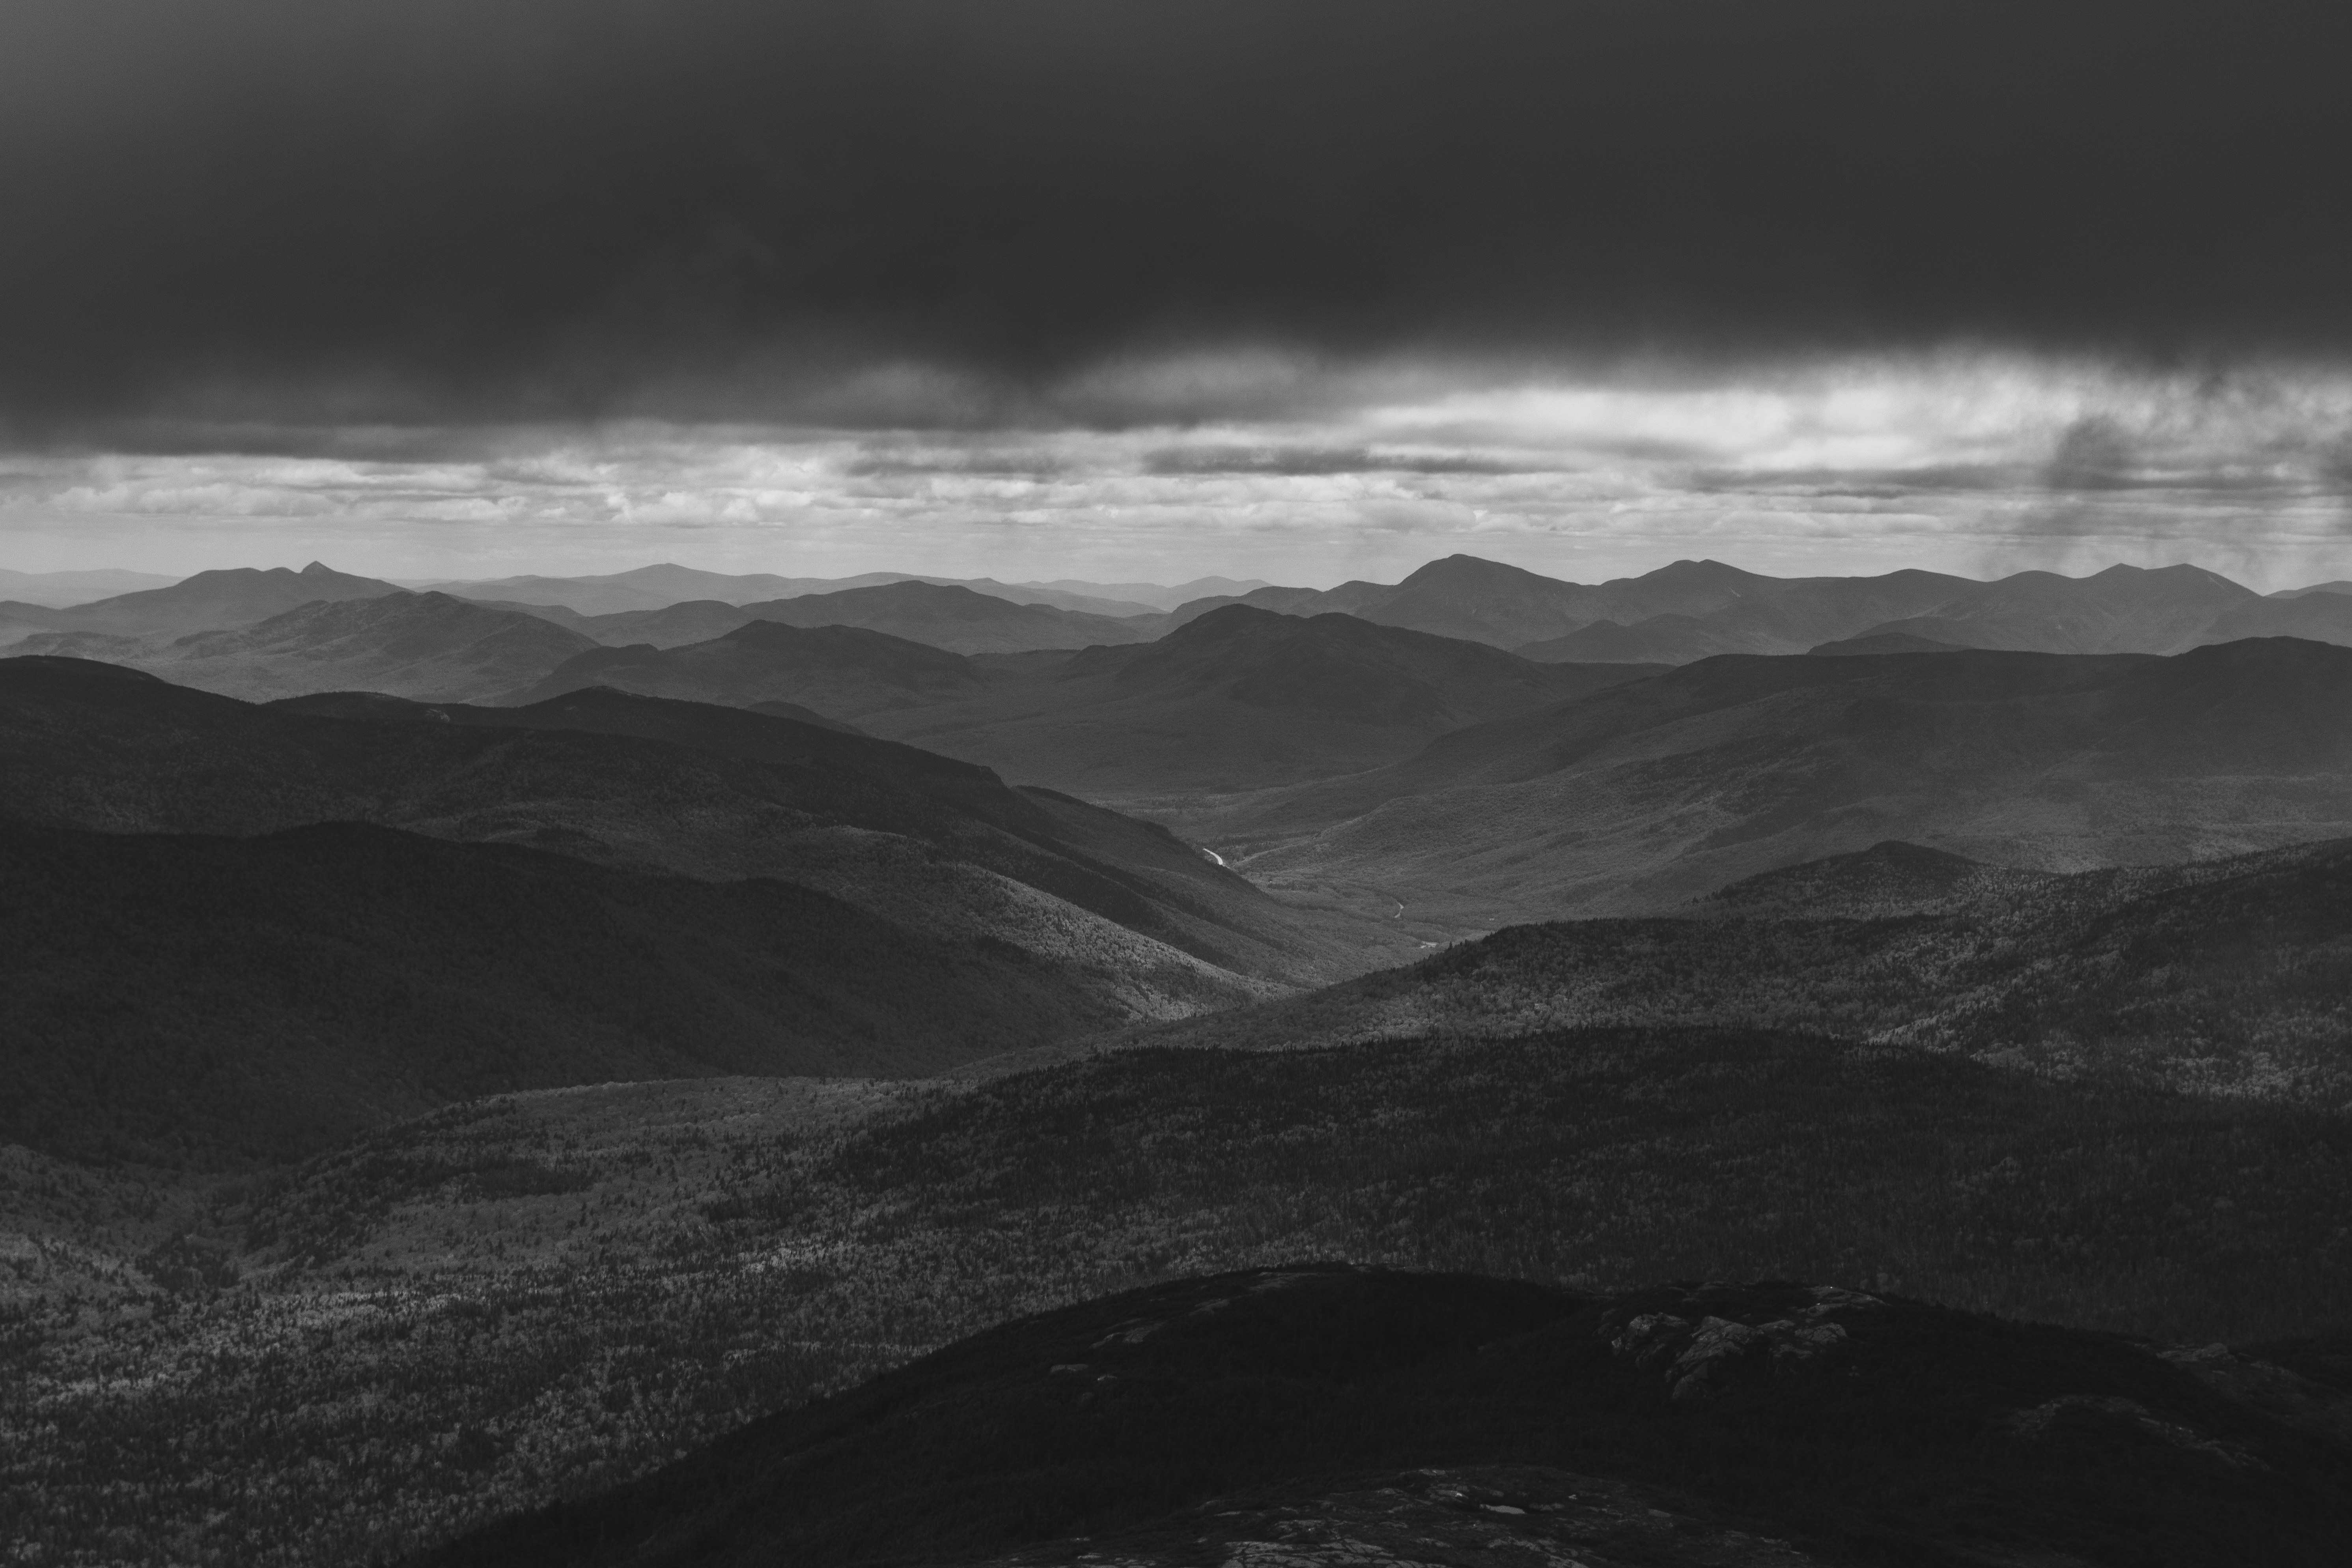
landscape, sea, coast, nature, rock, horizon, mountain, cloud, black and white, sky, mist, photography, hill, dawn, atmosphere, mountain range, dusk, weather, darkness, black, monochrome, plateau, loch, monochrome photography, atmospheric phenomenon, mountainous landforms